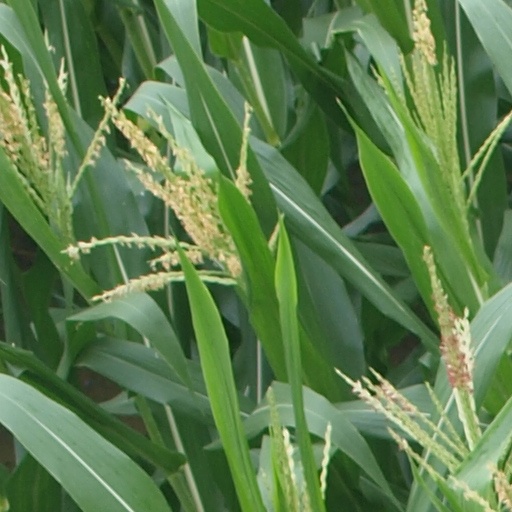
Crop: maize; corn